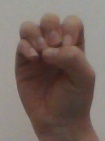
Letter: ha